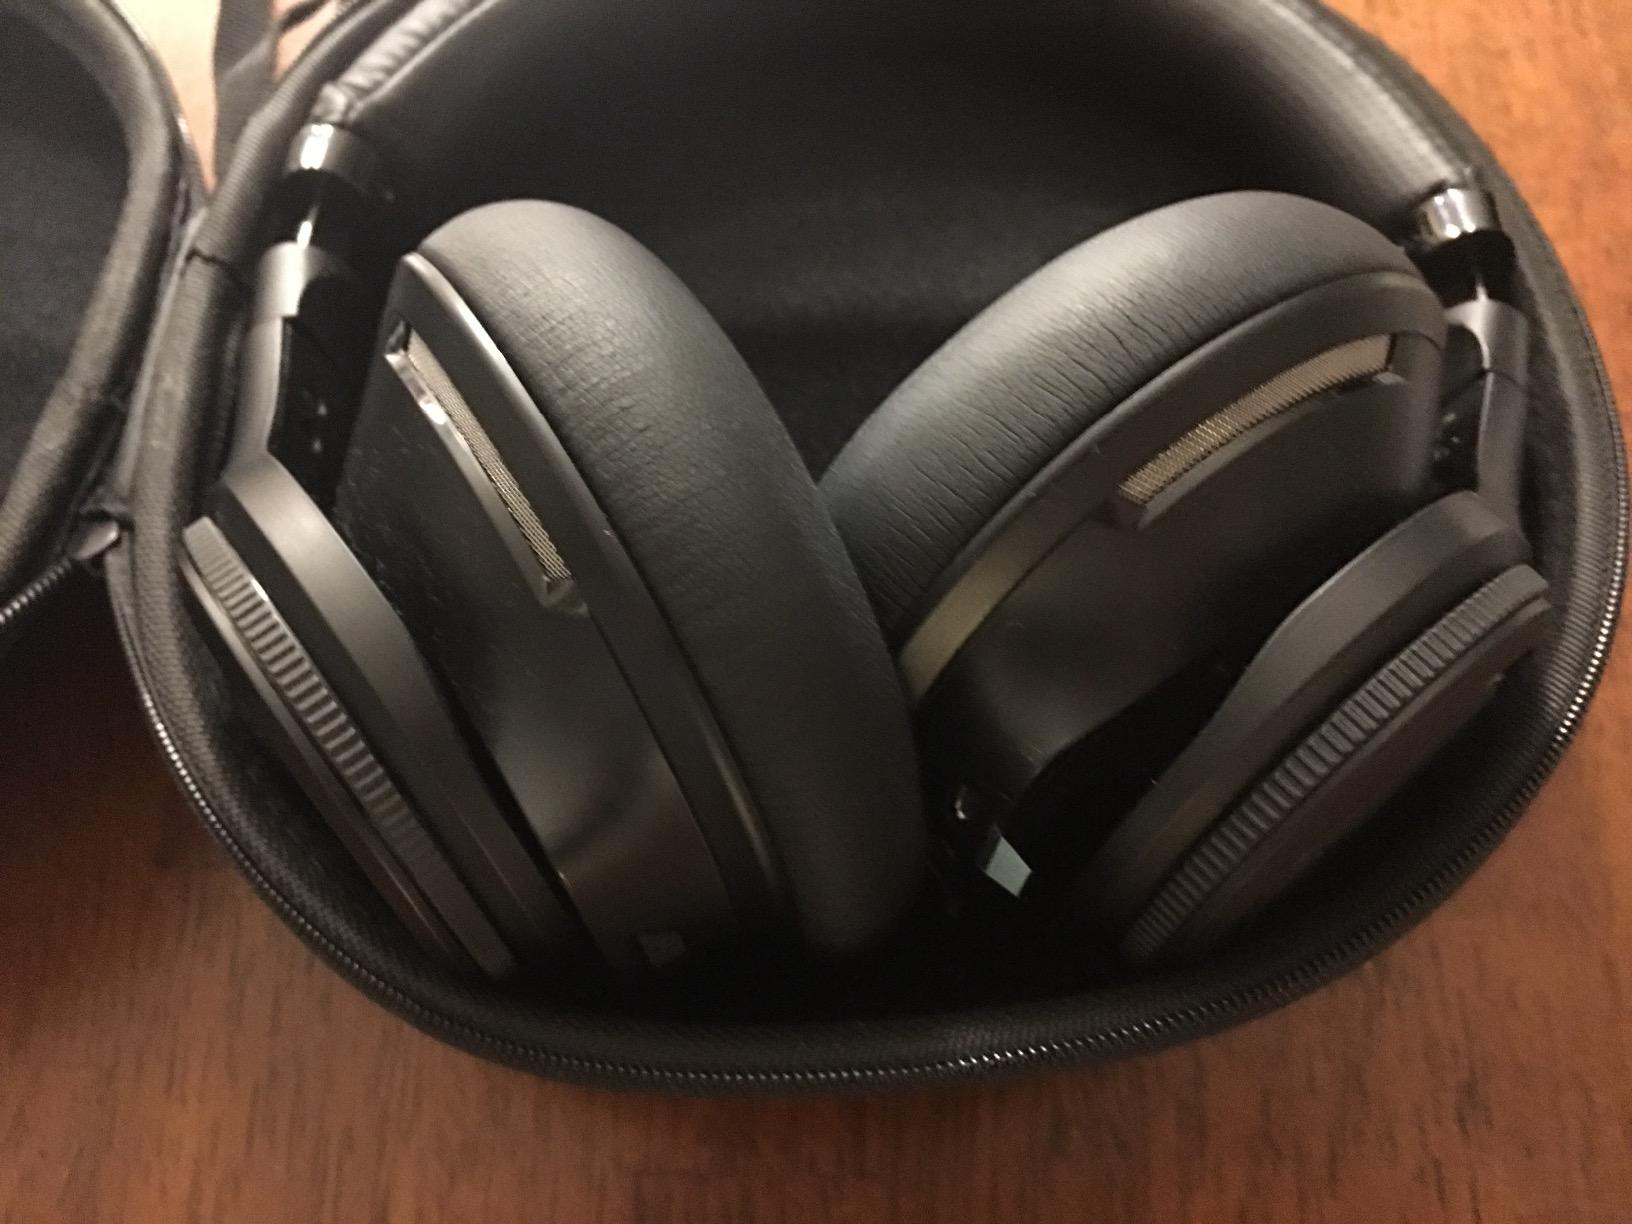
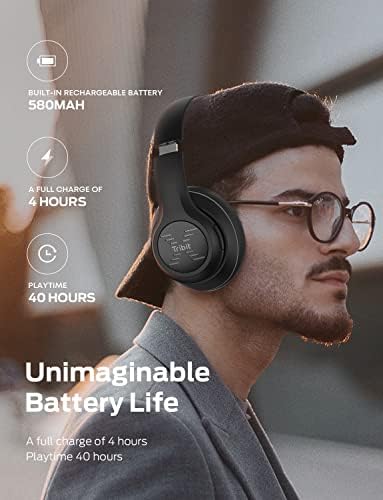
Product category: headphones
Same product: no